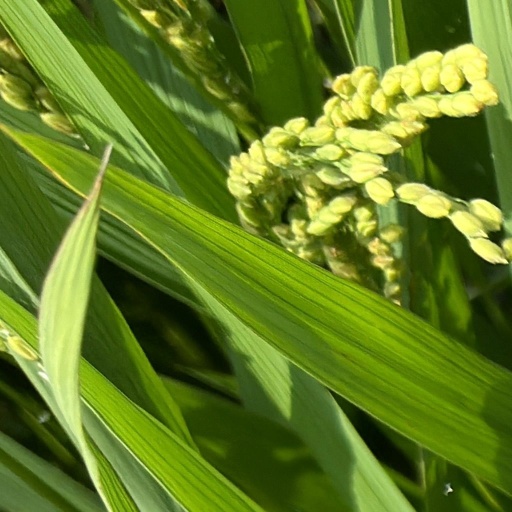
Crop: rice